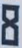
Number: 8